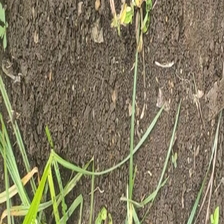
Weed species: Lavhala_(Cyperus_Rotundus)